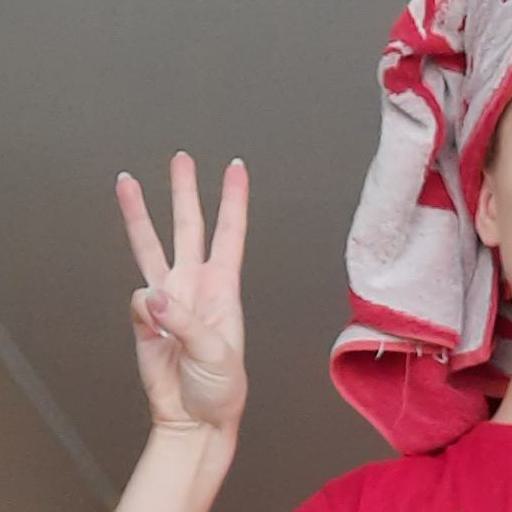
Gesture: three